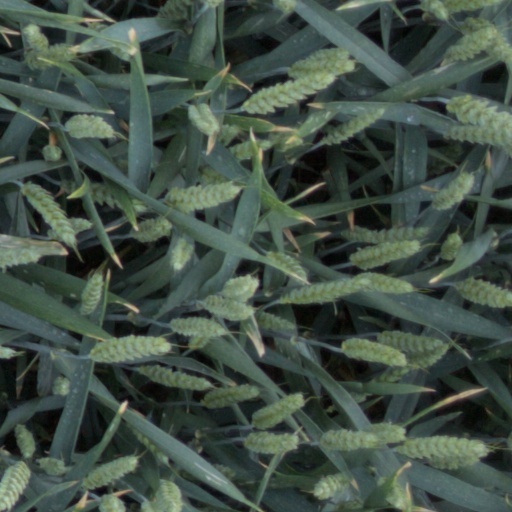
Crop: wheat